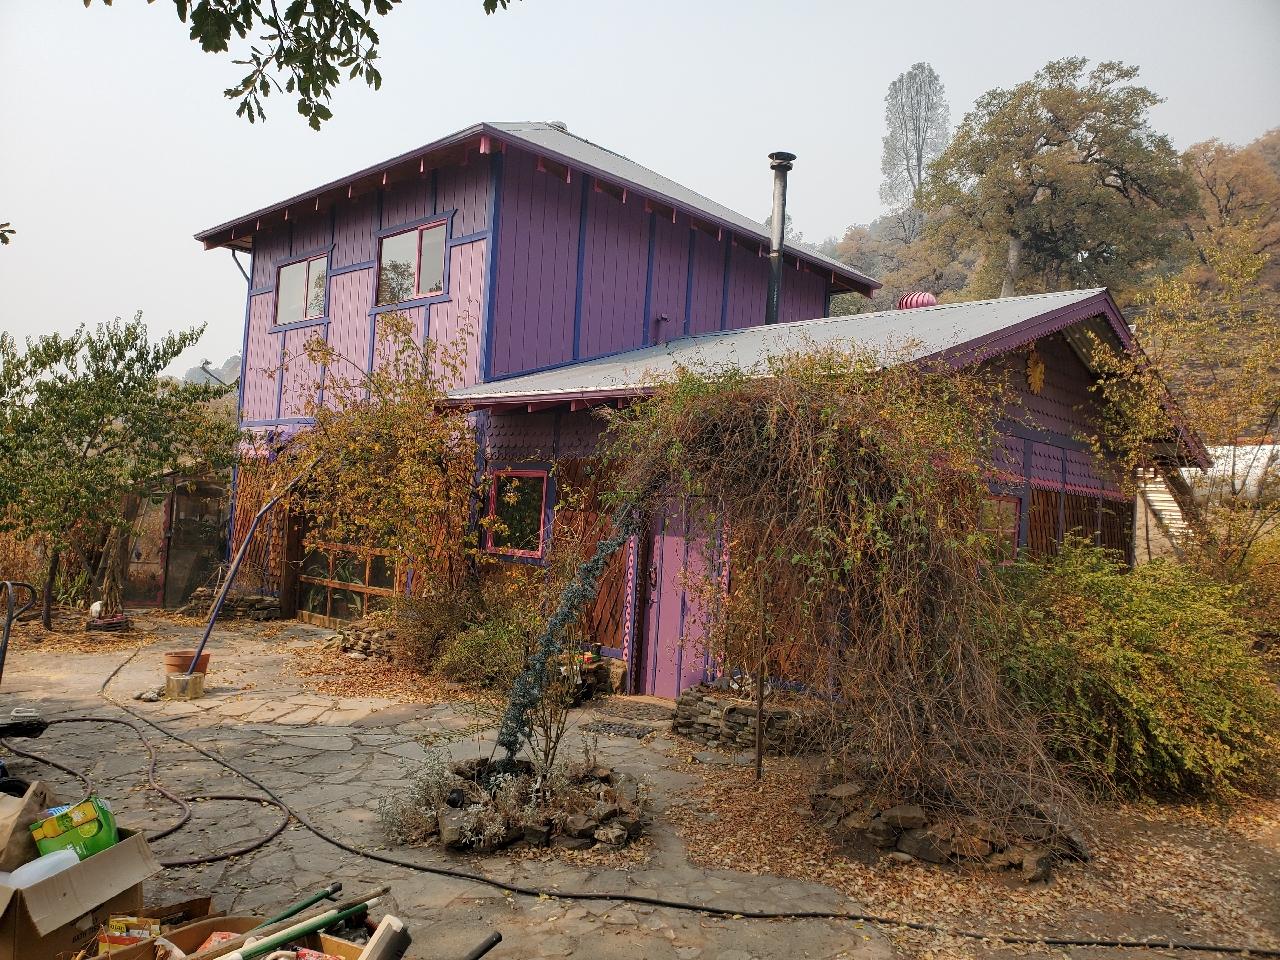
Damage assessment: no_damage